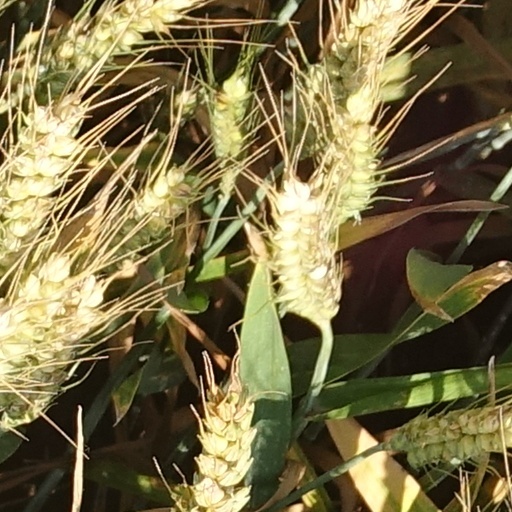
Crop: wheat